Describe the emotion expressed in this image:  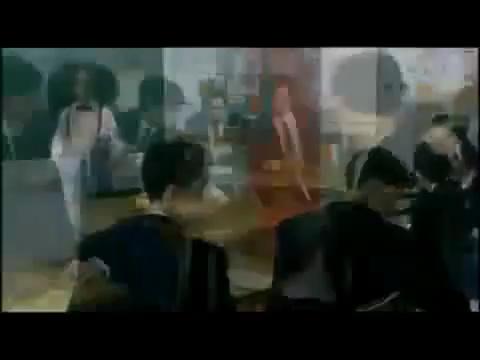
This person displays Pain, valence and arousal with low intensity.